Raffadali

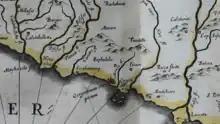
An old map

The modern town was founded on the ruins of the old manor house in 1481. In 1507, Pietro Montaperto obtained the "ius populandi" (right to populate) from Ferdinand II, which enabled the expansion of the settlement and he began work renovating the castle and constructing a parish church, the .